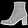
Label: Ankle boot